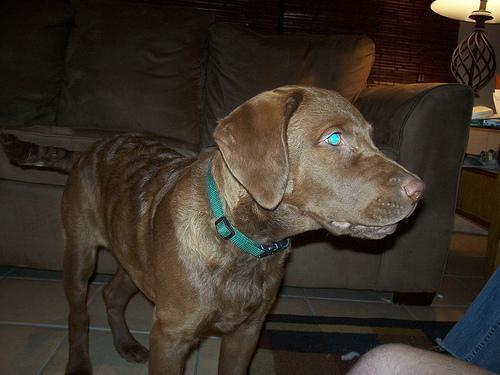
Chesapeake_Bay_retriever